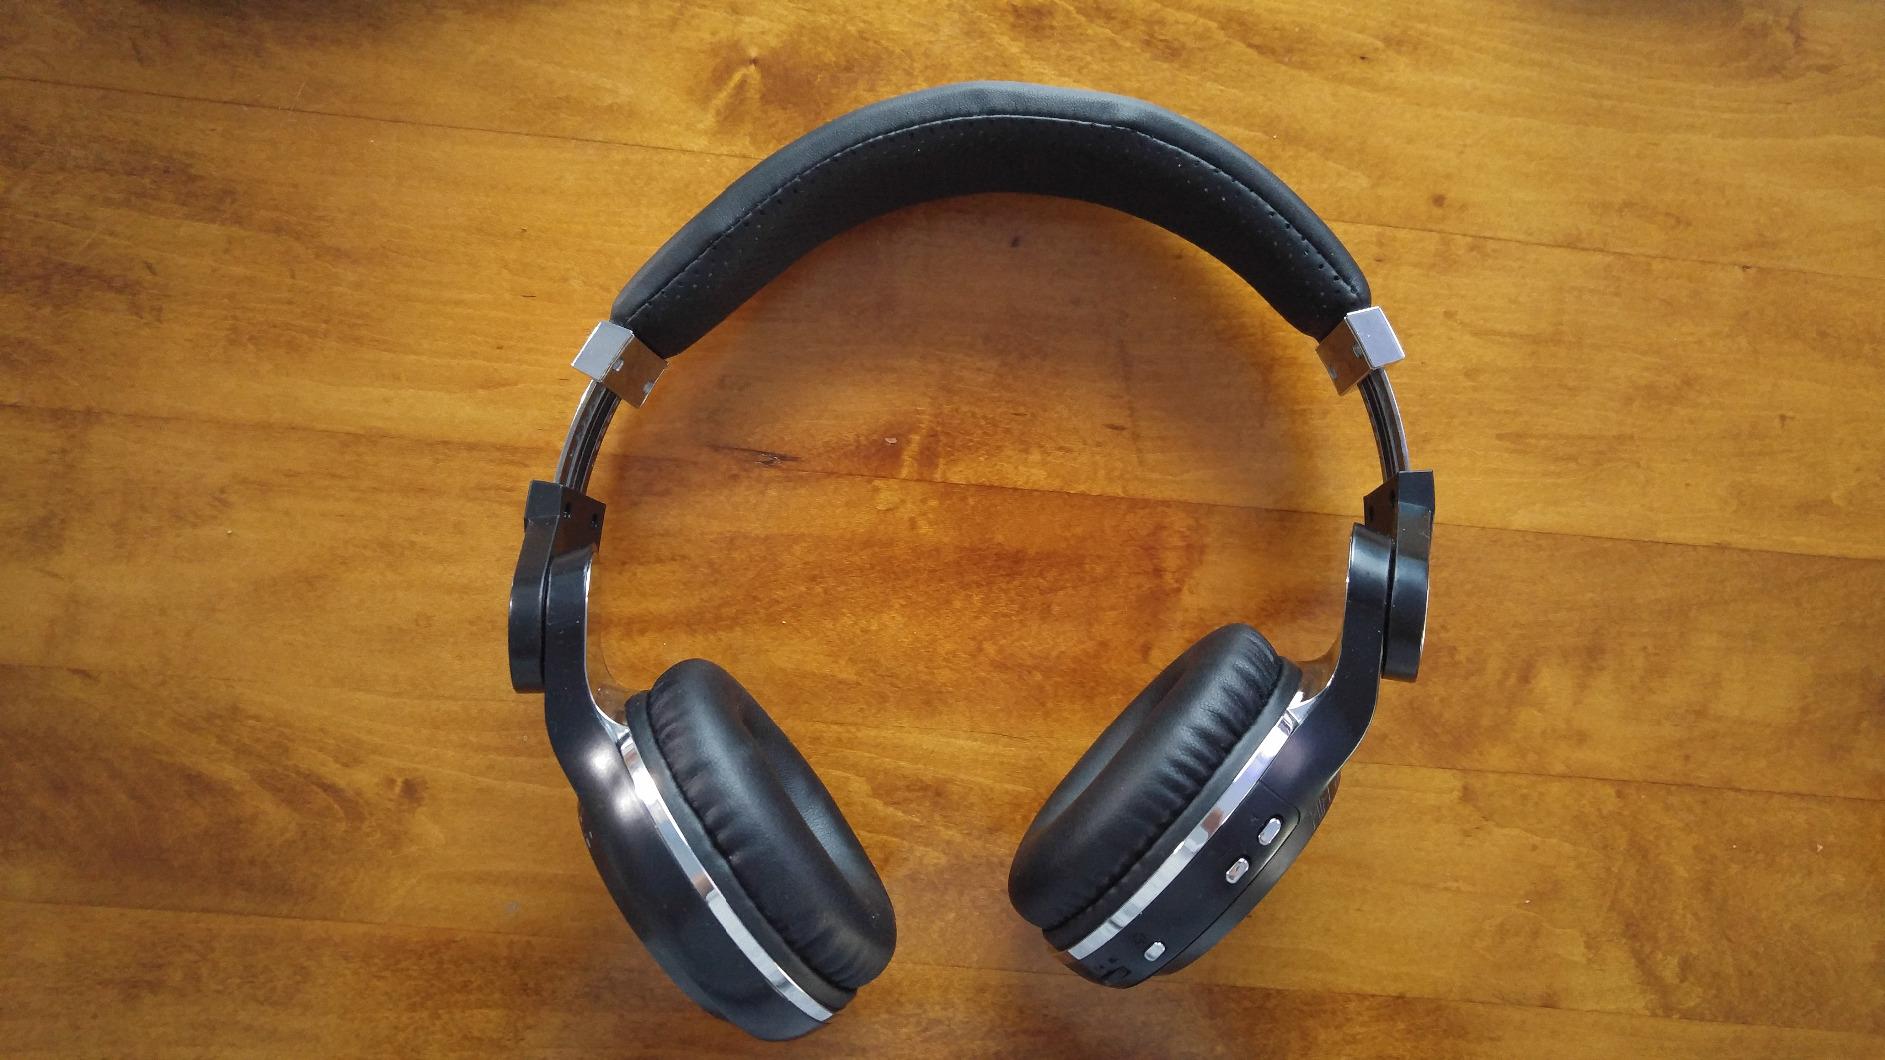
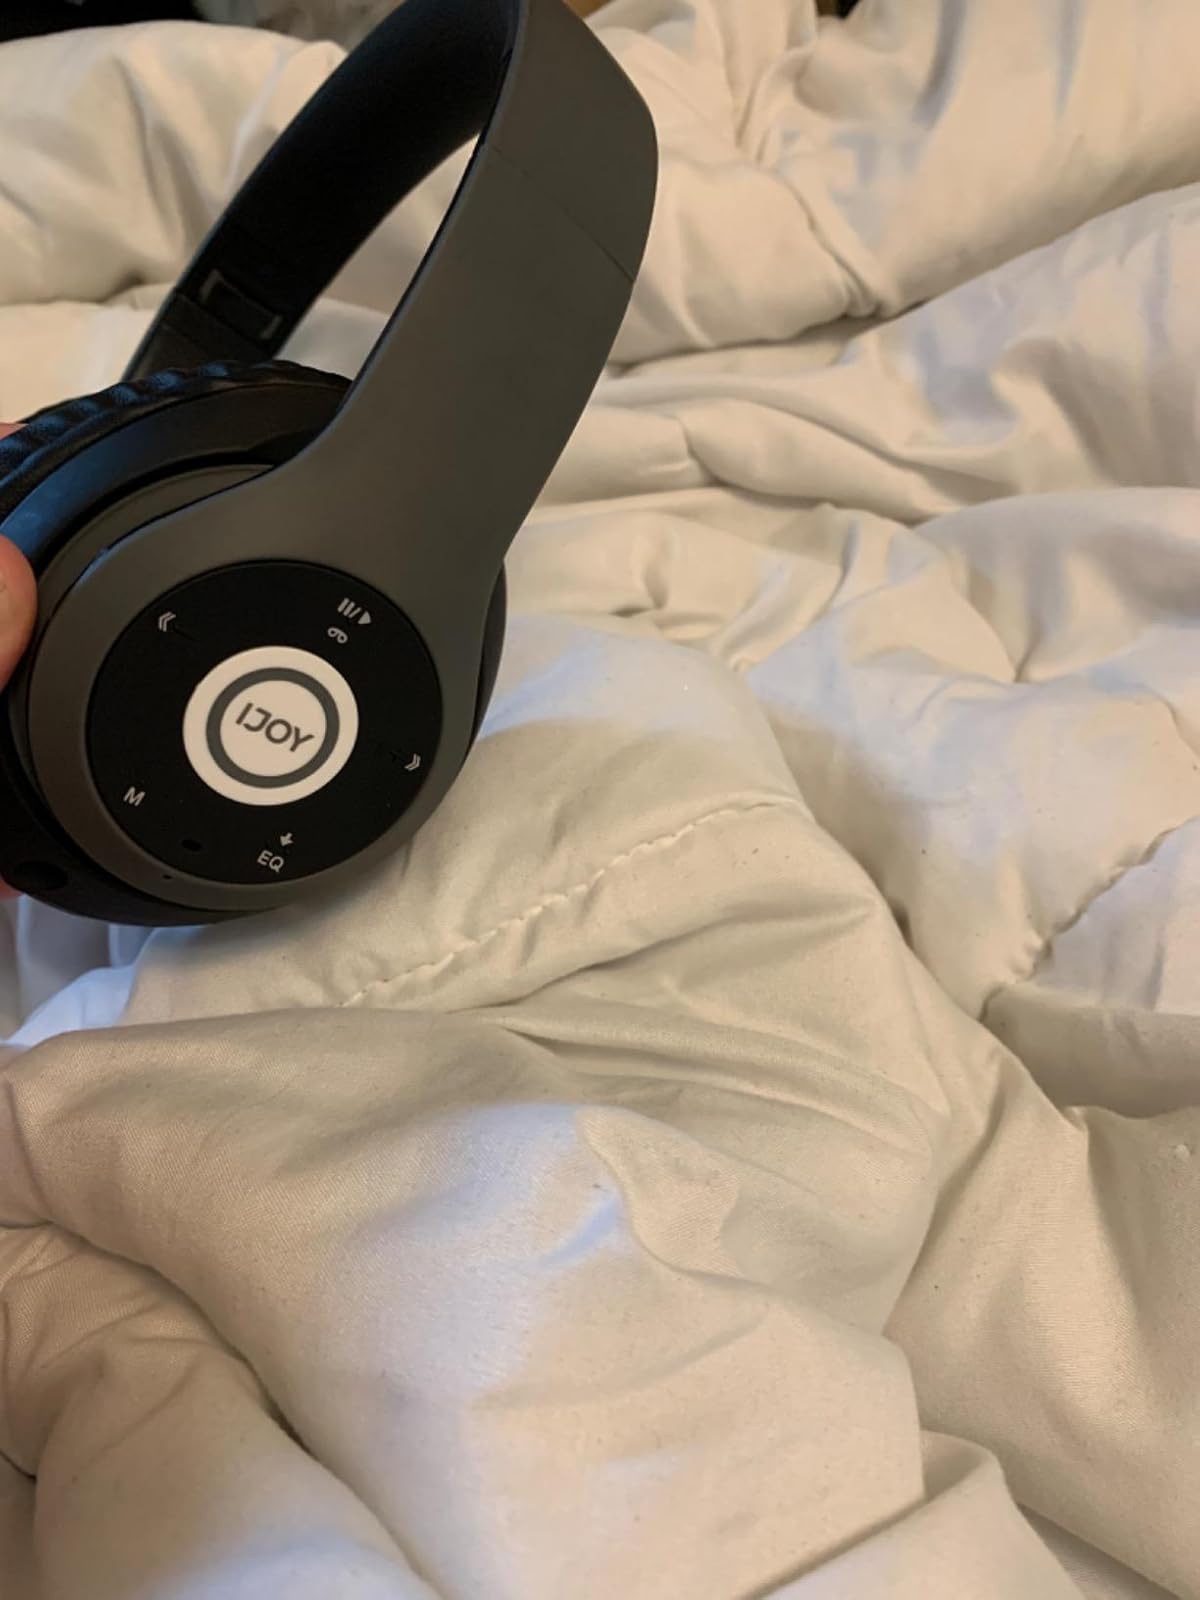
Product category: headphones
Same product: no